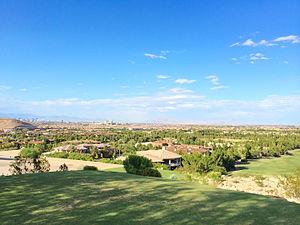
Enterprise est une ville non incorporée et une census-designated place faisant partie du township de Las Vegas dans le comté de Clark dans l'État du Nevada, aux États-Unis. Lors du recensement de 2010, sa population était de 108 481 habitants, alors qu'au recensement de 2000, elle n’était que de 14 676. Comme il s'agit d'une ville non-incorporée, elle est gouvernée par la Commission du Comté de Clark avec la participation du Enterprise Town Advisory Board. Enterprise a été fondée en décembre 1996.